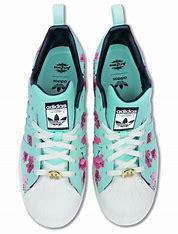
Brand: Adidas
Model: Arizona